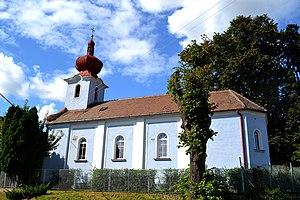
Dolné Otrokovce est un village de Slovaquie situé dans la région de Trnava.